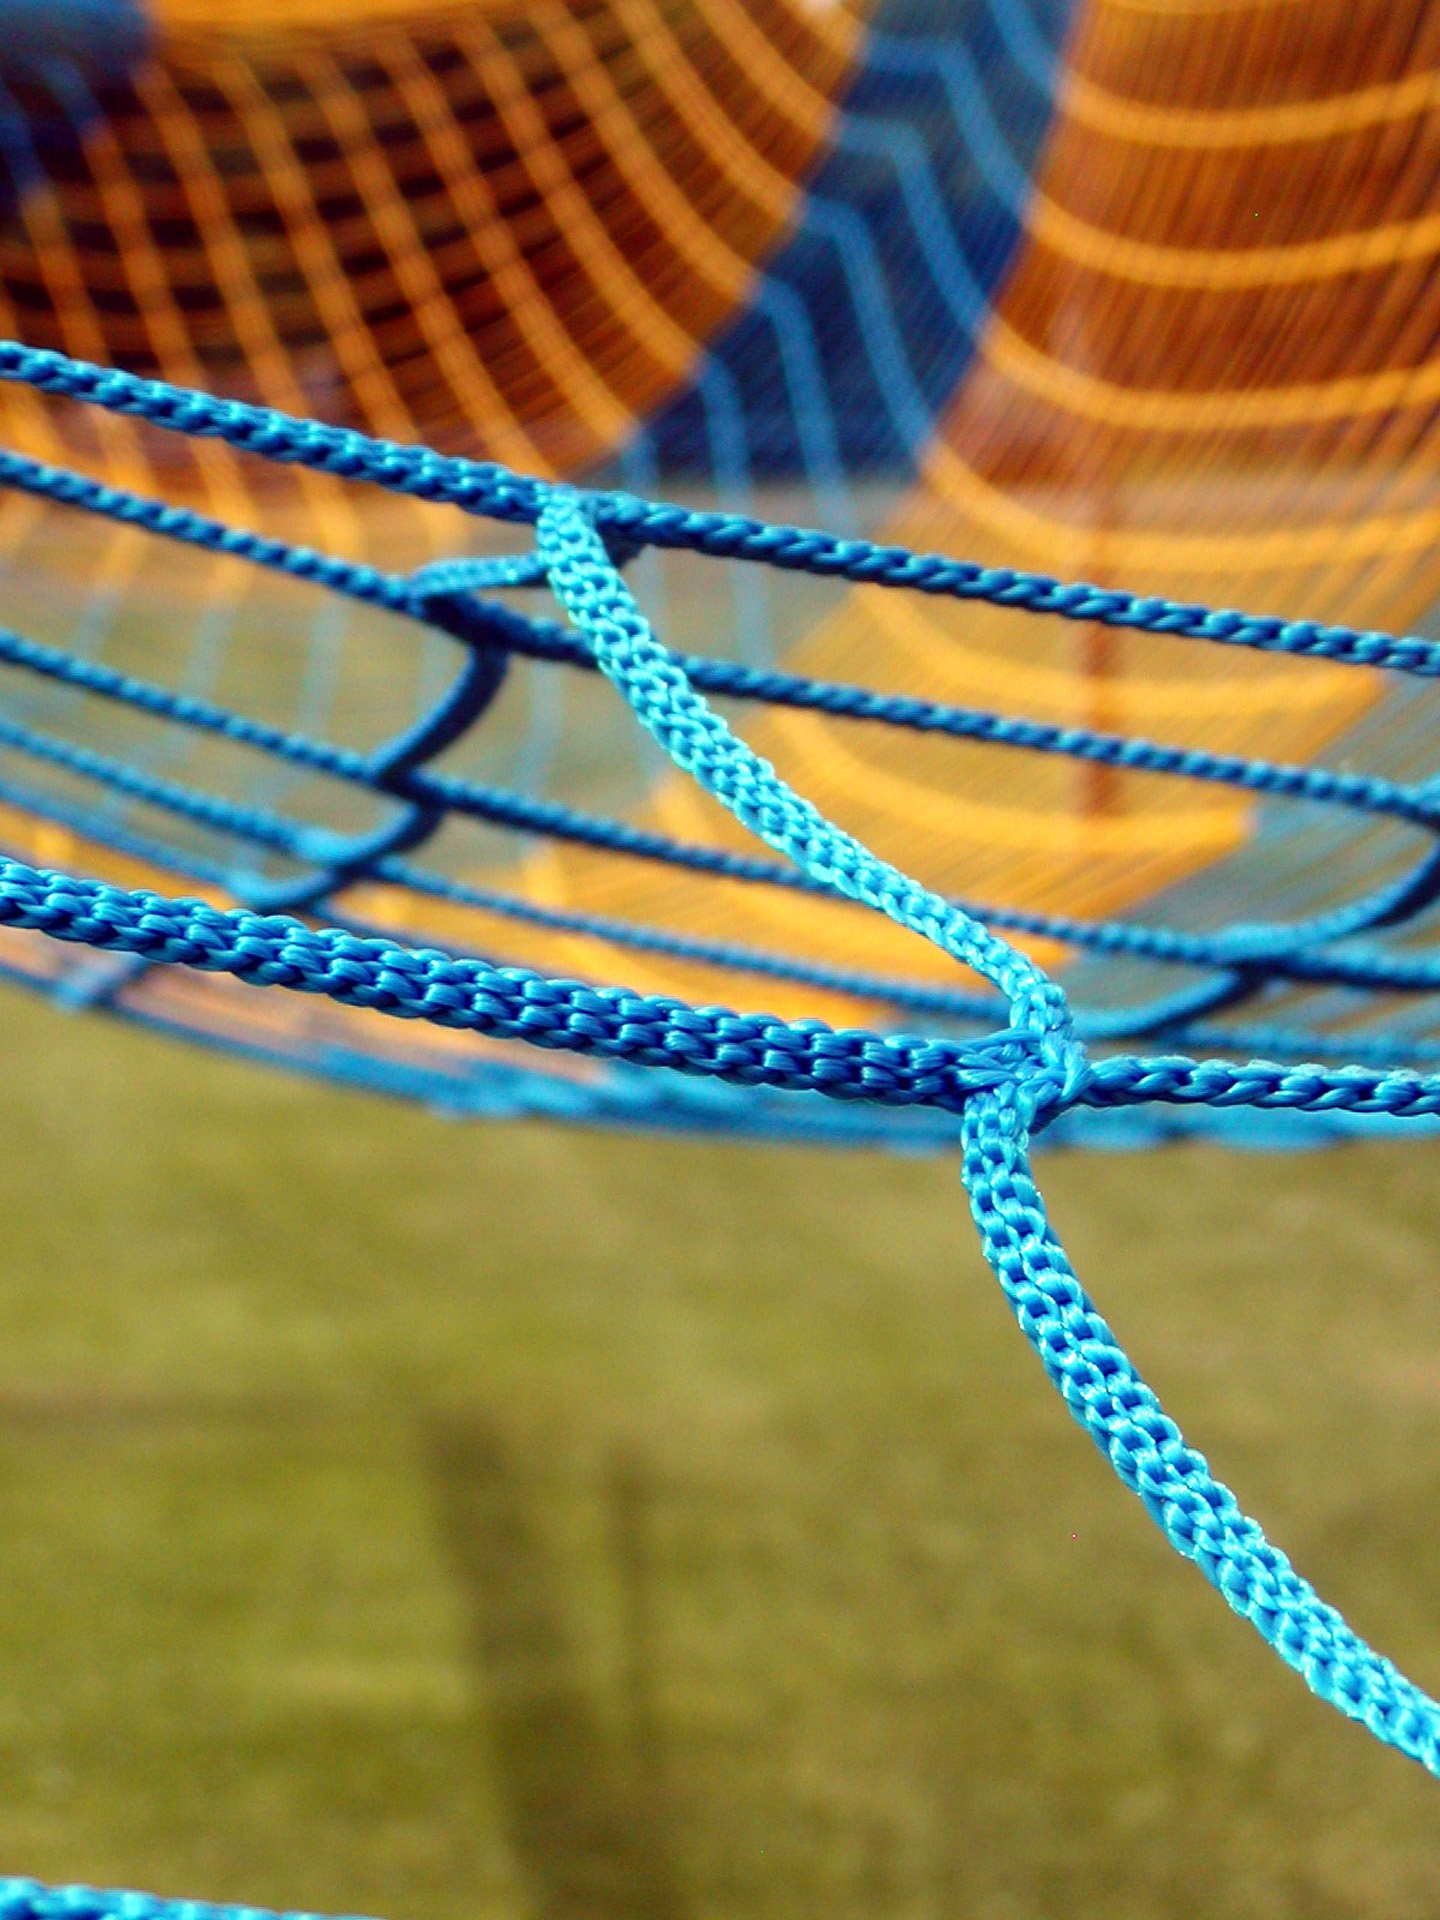
rope, sport, game, chain, line, color, blue, yellow, football, net, knot, network